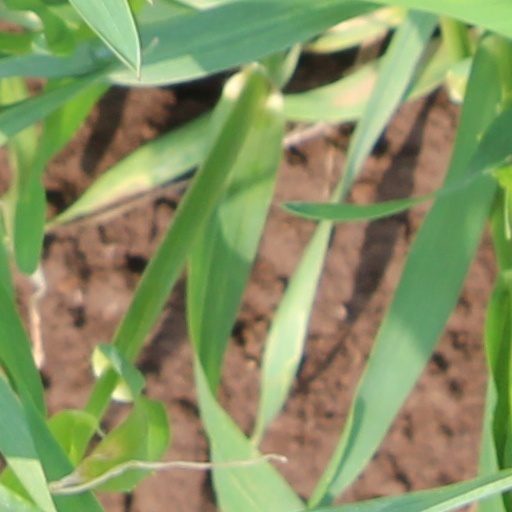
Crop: wheat